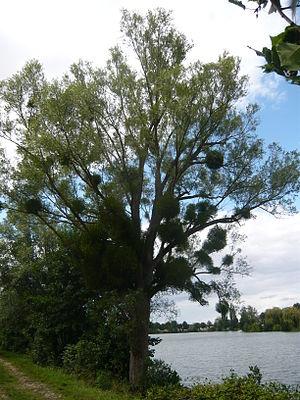
Étang de Saint-Georges-sur-Eure, Eure-et-Loir (France).
Saint-Georges-sur-Eure est une commune française située dans le département d'Eure-et-Loir en région Centre-Val de Loire.